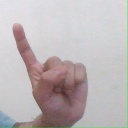
अक्षर: ए